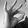
ASL letter: F